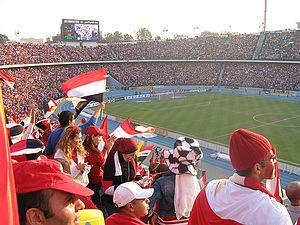
Le stade international du Caire ou Stade Al Qahira Al Dawly est un stade égyptien de football bâti en 1960 au Caire, Égypte.